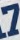
Number: 7